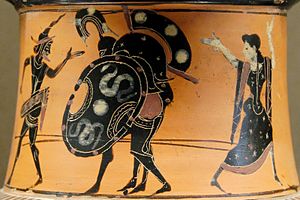
Aias
Beskyttet af Hermes og Athene bringer Aias den døde Achilleus tilbage til grækernes lejr. Amfora ca. 520-510 f.Kr.
Aias den Store, var ifølge Iliaden konge af Salamis og søn af Telamon. Han var som de fleste græske helte trænet af kentauren Cheiron. Aias deltog også i den trojanske krig, hvor han var i tvekamp med Hektor som varede en hel dag. Det lykkes under kampen at såre Hektor, men den blev dømt uafgjort af Zeus' budbringer Idaios og de skiltes med gensidig respekt.